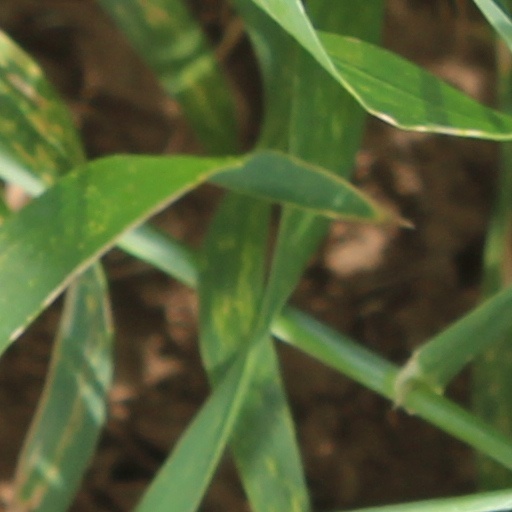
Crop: wheat